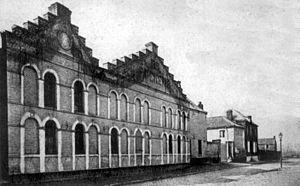
Faïencerie d'Onnaing vers 1910, Façade principale, France
La faïence d’Onnaing est une production céramique qui se développa entre 1821 et 1938 dans la ville d’Onnaing, département du Nord.